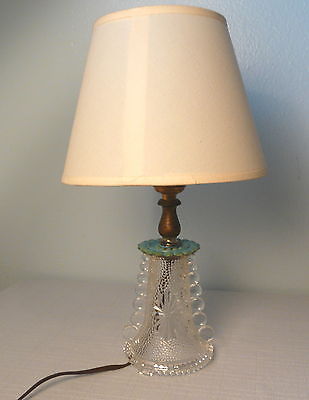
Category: lamp